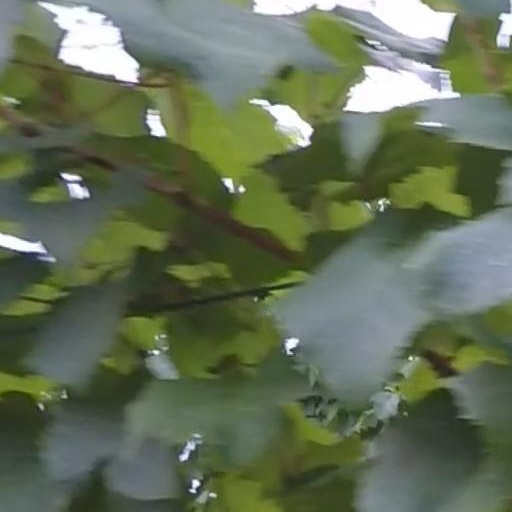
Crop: grape